HB (cigarette)

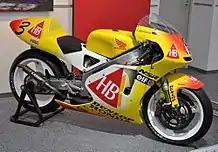
The Honda NSR250 of Ralf Waldmann, used in the 1996 season

HB sponsored the Audi Sport Rally team in the 1984 World Rally Championship. This continued until the 1987 World Rally Championship.